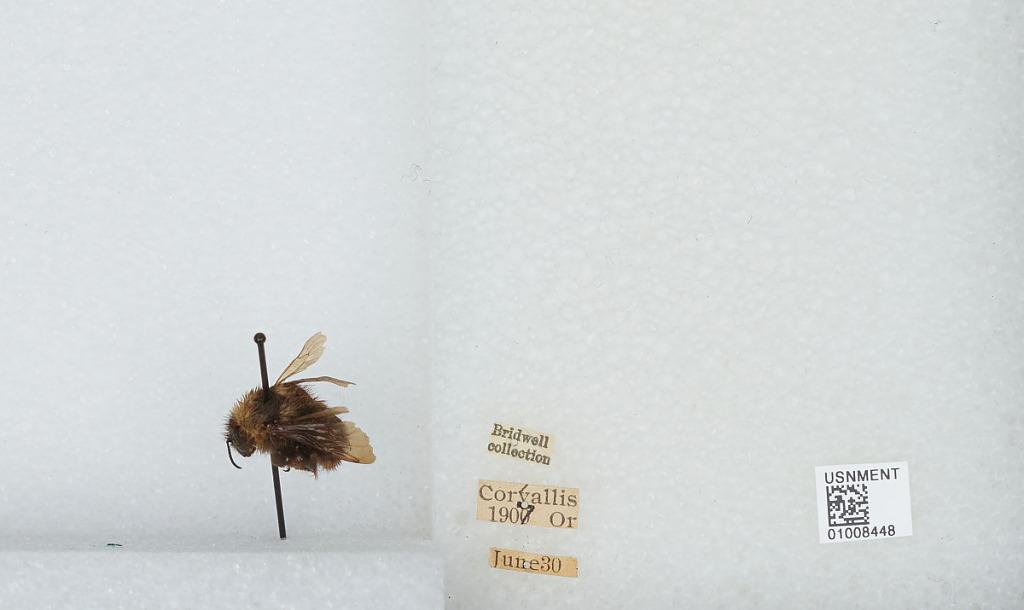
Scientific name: Bombus (Fervidobombus) californicus Smith
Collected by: Bridwell
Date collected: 1907-6-30
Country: United States
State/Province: Oregon
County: Benton
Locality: Corvallis
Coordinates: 44.5667, -123.283